Peter Johansen House

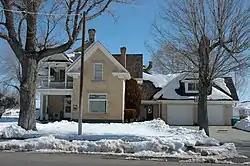
The house in 2010

The Peter Johansen House is a historic house in Castle Dale, Utah. It was built with bricks from Provo in 1912 for Peter Johansen II, the son of Danish immigrants who converted to the Church of Jesus Christ of Latter-day Saints. Johansen was a cattle rancher, and he enlisted family members to build the house, which was designed in the Late Victorian style. He lived here with his first wife, née Zora Elizabeth Cook. After she died, he married Sophia Monsen Poulsen. Johansen had three sons and two daughters; he died in 1936. The house has been listed on the National Register of Historic Places since March 19, 1980.